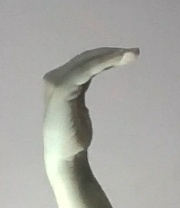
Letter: haa